Coimbra University Radio

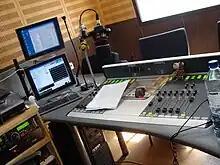
RUC main studio

Coimbra University Radio (Portuguese: Rádio Universidade de Coimbra - RUC) is a university radio station of the Coimbra Academic Association (students' union) of the University of Coimbra in Coimbra, Portugal.